Coronach/Scobey Border Station Airport

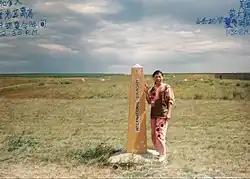
International boundary marker at Montana-Saskatchewan border, with runway in background (1994)

Coronach/Scobey Border Station Airport is located southeast of Coronach, Saskatchewan, Canada and north of Scobey, Montana, United States. In the United States, the airport is known by the names Scobey Border Station Airport and East Poplar International Airport. It is owned by the U.S. and Canadian governments.